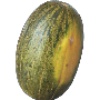
Label: melon_piel_de_sapo